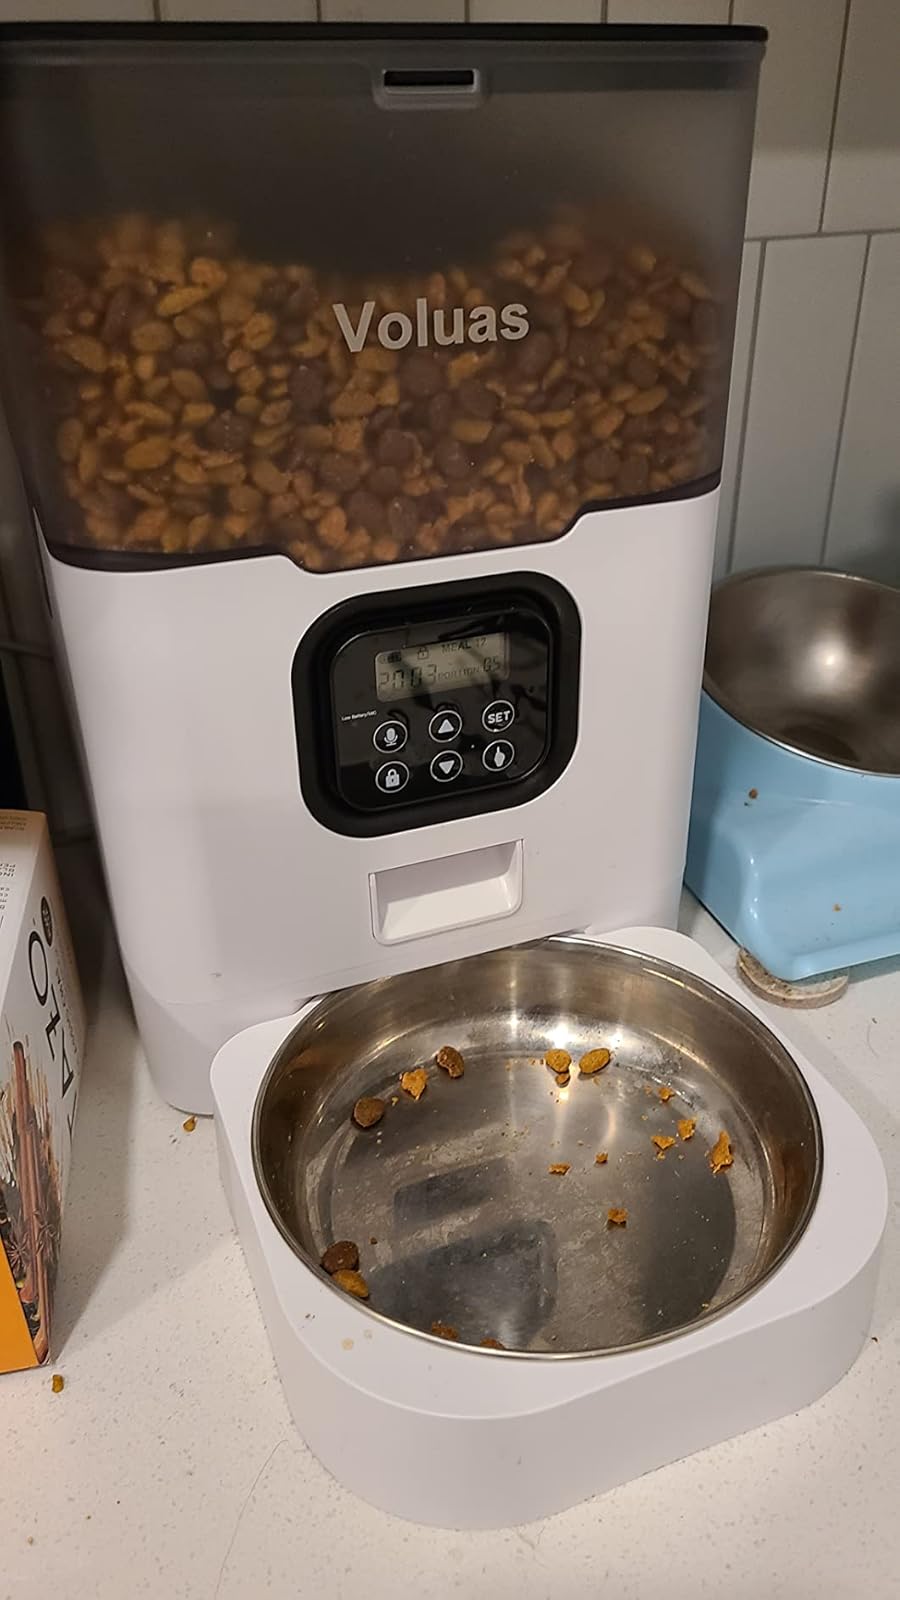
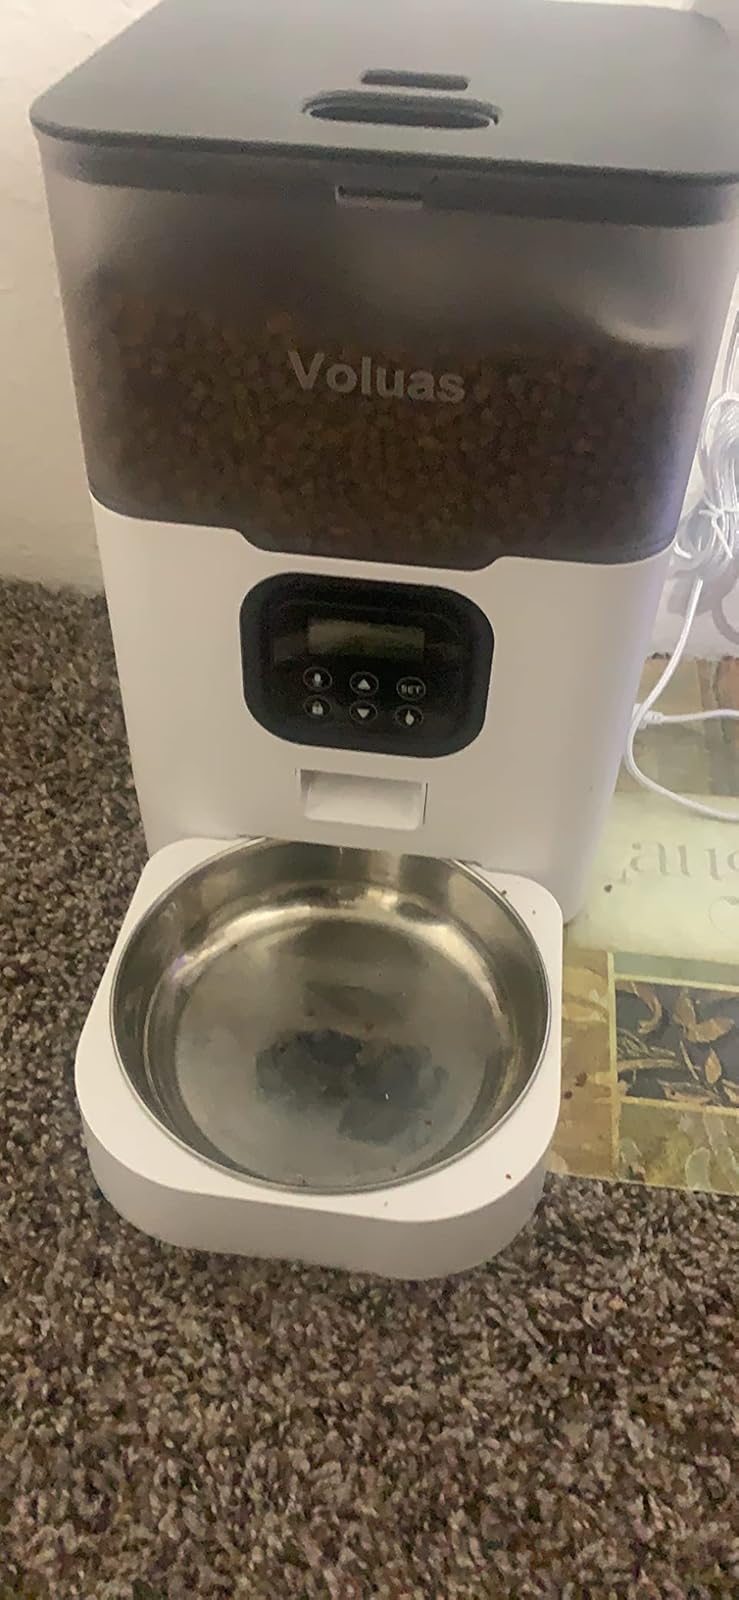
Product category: items_feeder
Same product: yes